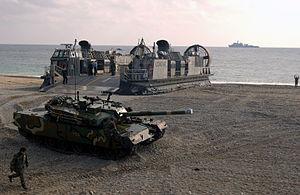
Key Resolve et Foal Eagle sont les noms respectifs depuis 2008 d'un exercice militaire annuel de commandement et d'un exercice d'entraînement au combat, menés entre février et avril par les forces armées des États-Unis en Corée et les forces armées sud-coréennes.